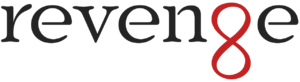
Logo original utilisé pour la promotion de la série télévisée Revenge
Revenge ou Vengeance au Québec est une série télévisée dramatique américaine en 89 épisodes de 42 minutes créée par Mike Kelley, diffusée entre le 21 septembre 2011 et le 10 mai 2015 sur le réseau ABC et en simultané sur le réseau Citytv au Canada. La série s'inspire librement du Comte de Monte-Cristo, fameux roman d'Alexandre Dumas.
Cet article présente les épisodes de la quatrième et dernière saison de la série télévisée américaine Revenge.
Cet article présente les épisodes de la deuxième saison de la série télévisée américaine Revenge.